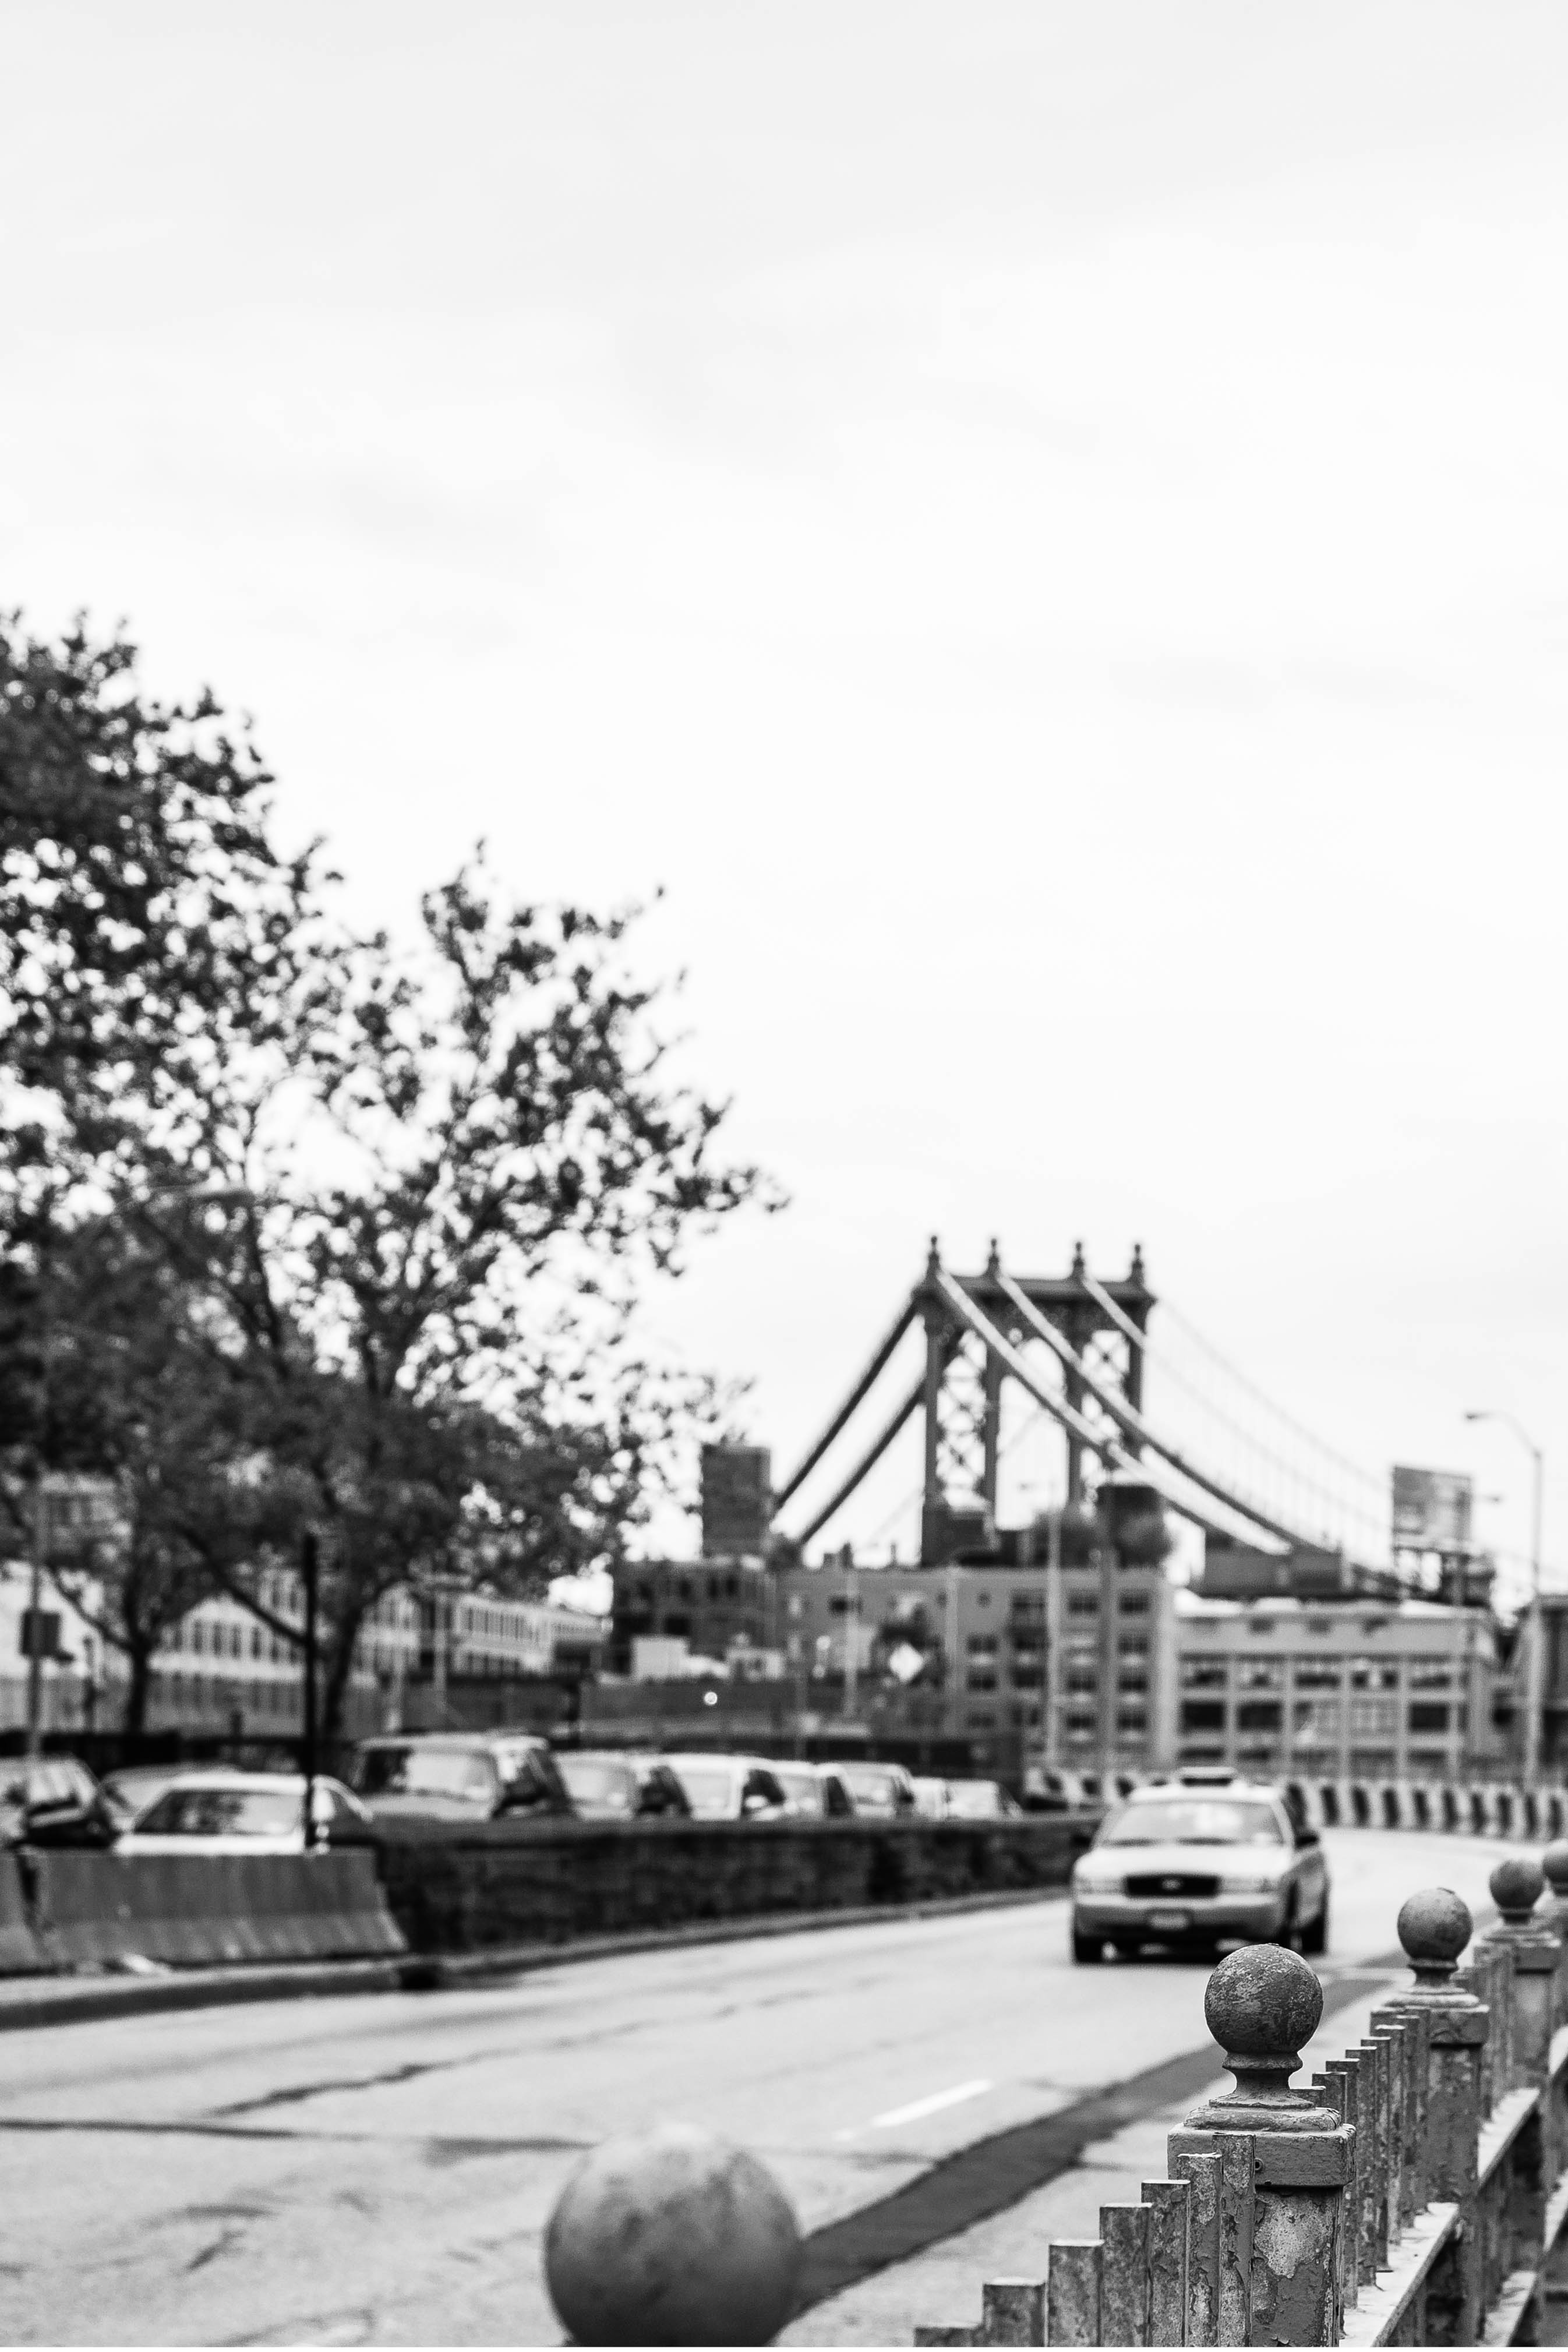
black and white, bridge, photography, cityscape, panorama, taxi, suburb, plaza, brooklyn, monochrome, newyork, brooklynbridge, infrastructure, ny, yellowtaxi, monochrome photography, residential area